Daniele De Rossi

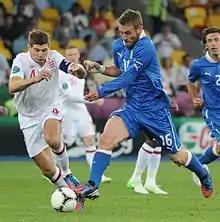
De Rossi (right) with Steven Gerrard of England in Italy's Euro 2012 quarter-final

Following Lippi's departure after the 2010 World Cup, in Italy's first match under new manager Cesare Prandelli, a friendly against the Ivory Coast, De Rossi was named captain, due to the injury of newly appointed captain Gianluigi Buffon, as well as the absence of acting captain Andrea Pirlo; Italy lost the match 1–0. On 7 September, he scored his tenth goal for Italy in a 5–0 home win over the Faroe Islands in a UEFA Euro 2012 qualifying match; the goal allowed him to overtake Totti as Roma's highest goalscorer with the national side.